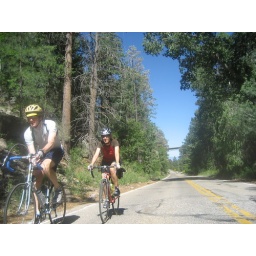
Chad and Jill and the omega bridge down there in that canyon there where the ice rink is...